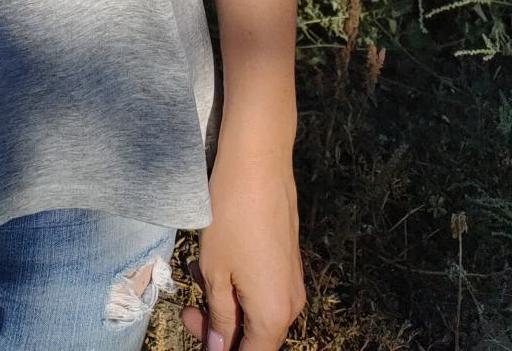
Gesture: no_gesture